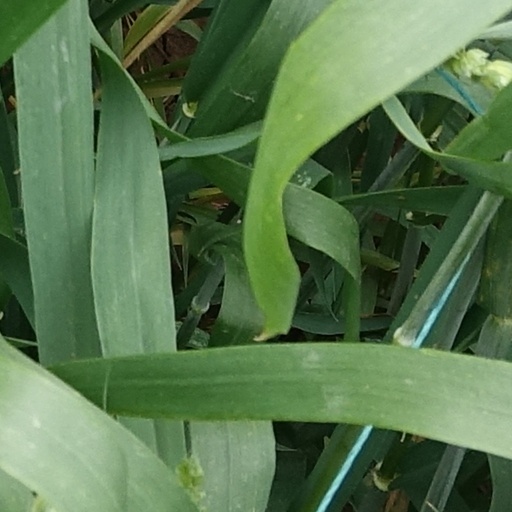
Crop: wheat